Manchester Dock, Liverpool

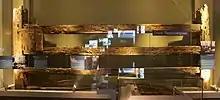
The dock gate on display at the Museum of Liverpool.

In 2006/7, the dock was excavated as part of a major construction project for the new Museum of Liverpool and the Leeds and Liverpool Canal link to the Canning and Albert Docks. These excavations also exposed the neighbouring Chester Basin, and have provided important archaeological information as the entrance lock is one of the oldest in the whole Liverpool Docks complex. Most other locks of a similar age have either been destroyed or extensively modified.